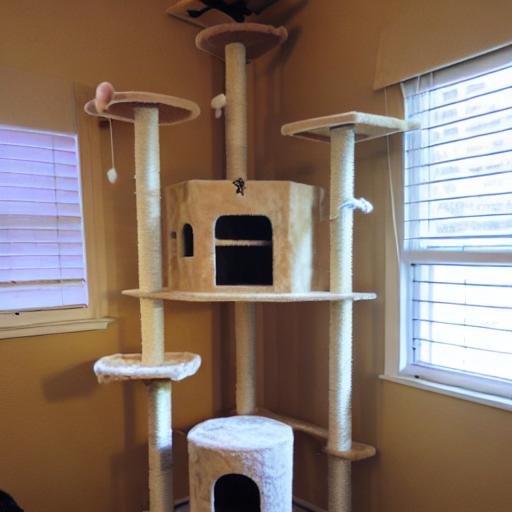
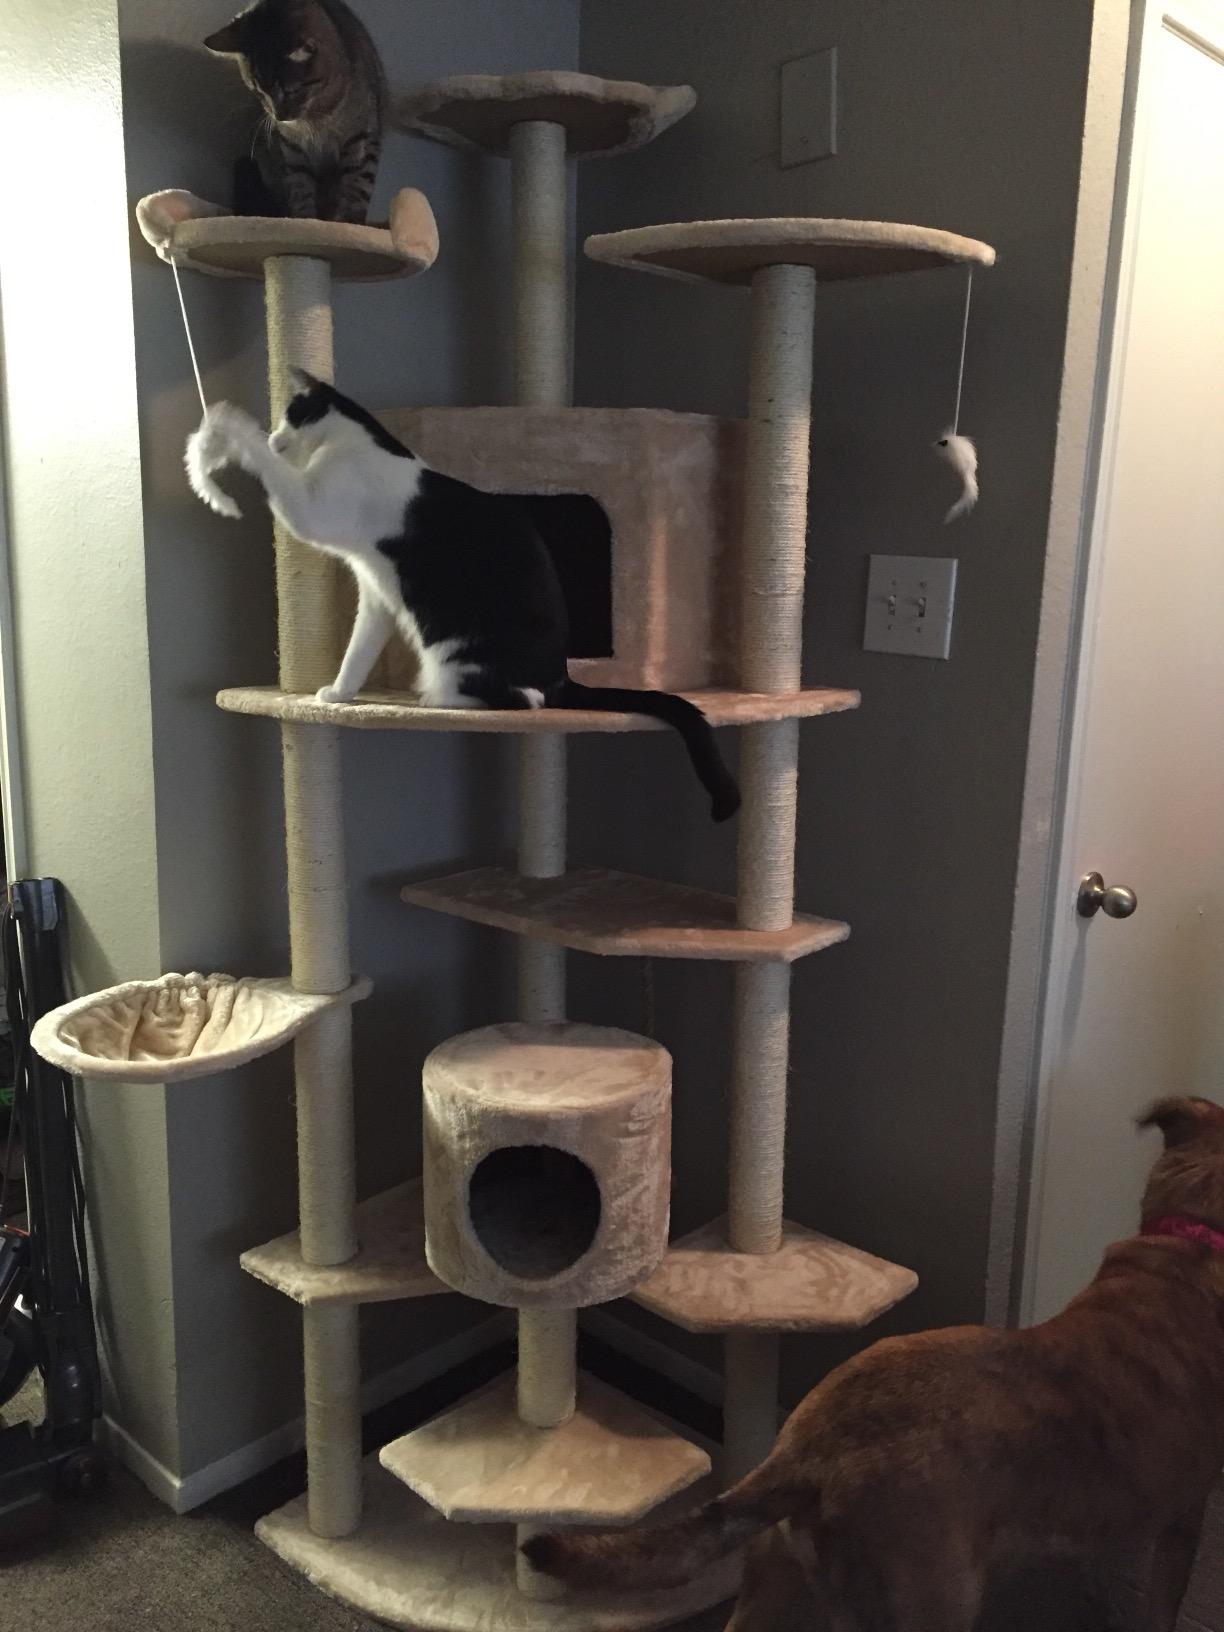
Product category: items_cat tree
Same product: no